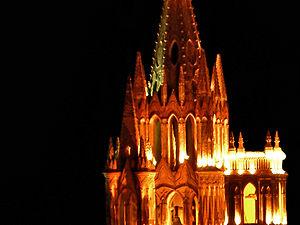
San Miguel de Allende est une ville du Mexique, située dans l'État de Guanajuato. En 2008, elle a été classée au patrimoine mondial de l'humanité de l'UNESCO.